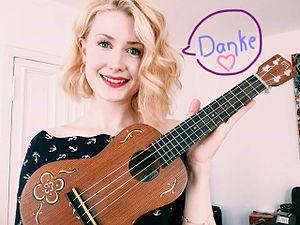
Sarah Jane Scott est une chanteuse américaine.